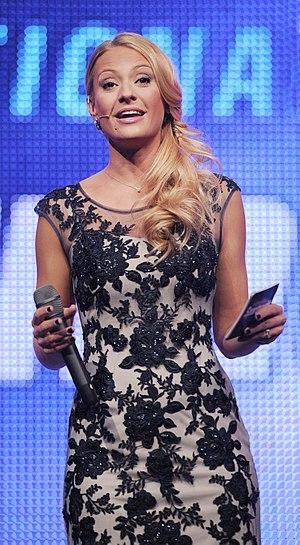
Christa Rigozzi a été élue Miss Suisse à l'âge de 23 ans le 9 septembre 2006, succédant à Lauriane Gilliéron.